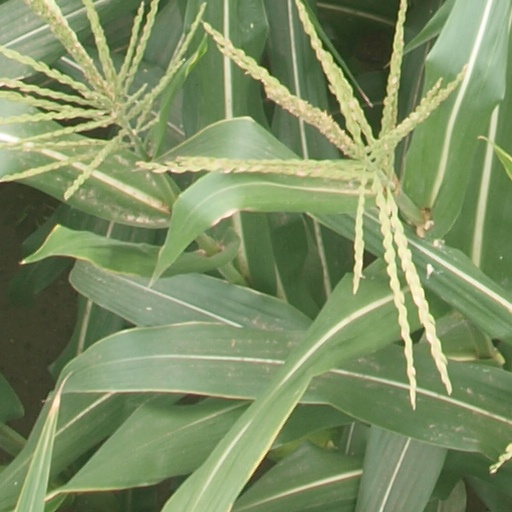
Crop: maize; corn